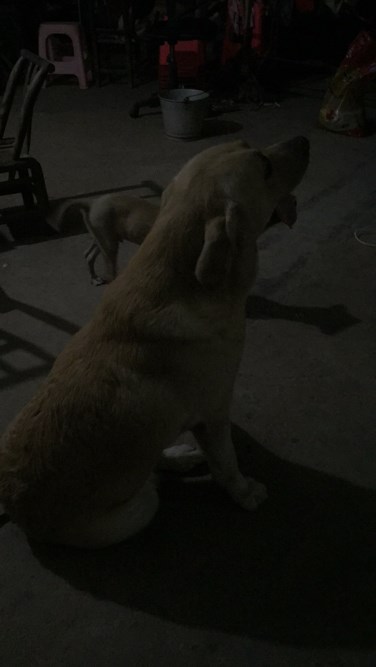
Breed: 3580-n000122-Labrador_retriever